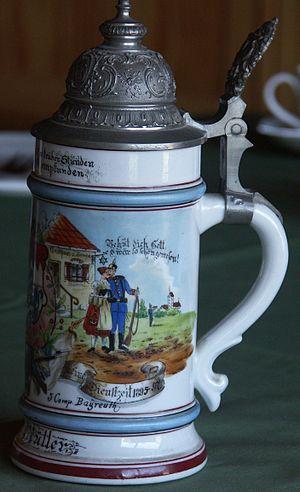
Pôt à bière, 1897, Allemagne
Une chope est un récipient, un gobelet cylindrique, muni d'une anse, dans lequel on boit généralement de la bière. Elle peut être en bois, en terre cuite, en grès, en métal, en porcelaine, ou en émail, mais on la trouve généralement en verre et est donc un type de verre à bière.
On appelle verre à bière tout récipient destiné à boire de la bière.